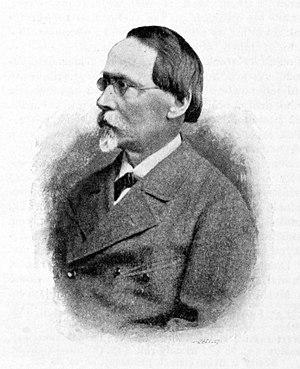
Bedřich Havránek, aussi transcrit Friedrich Havránek, est un peintre paysagiste et illustrateur tchèque, de la période romantique, né le 4 janvier 1821 à Prague et décédé le 1ᵉʳ mars 1899 dans la même ville.